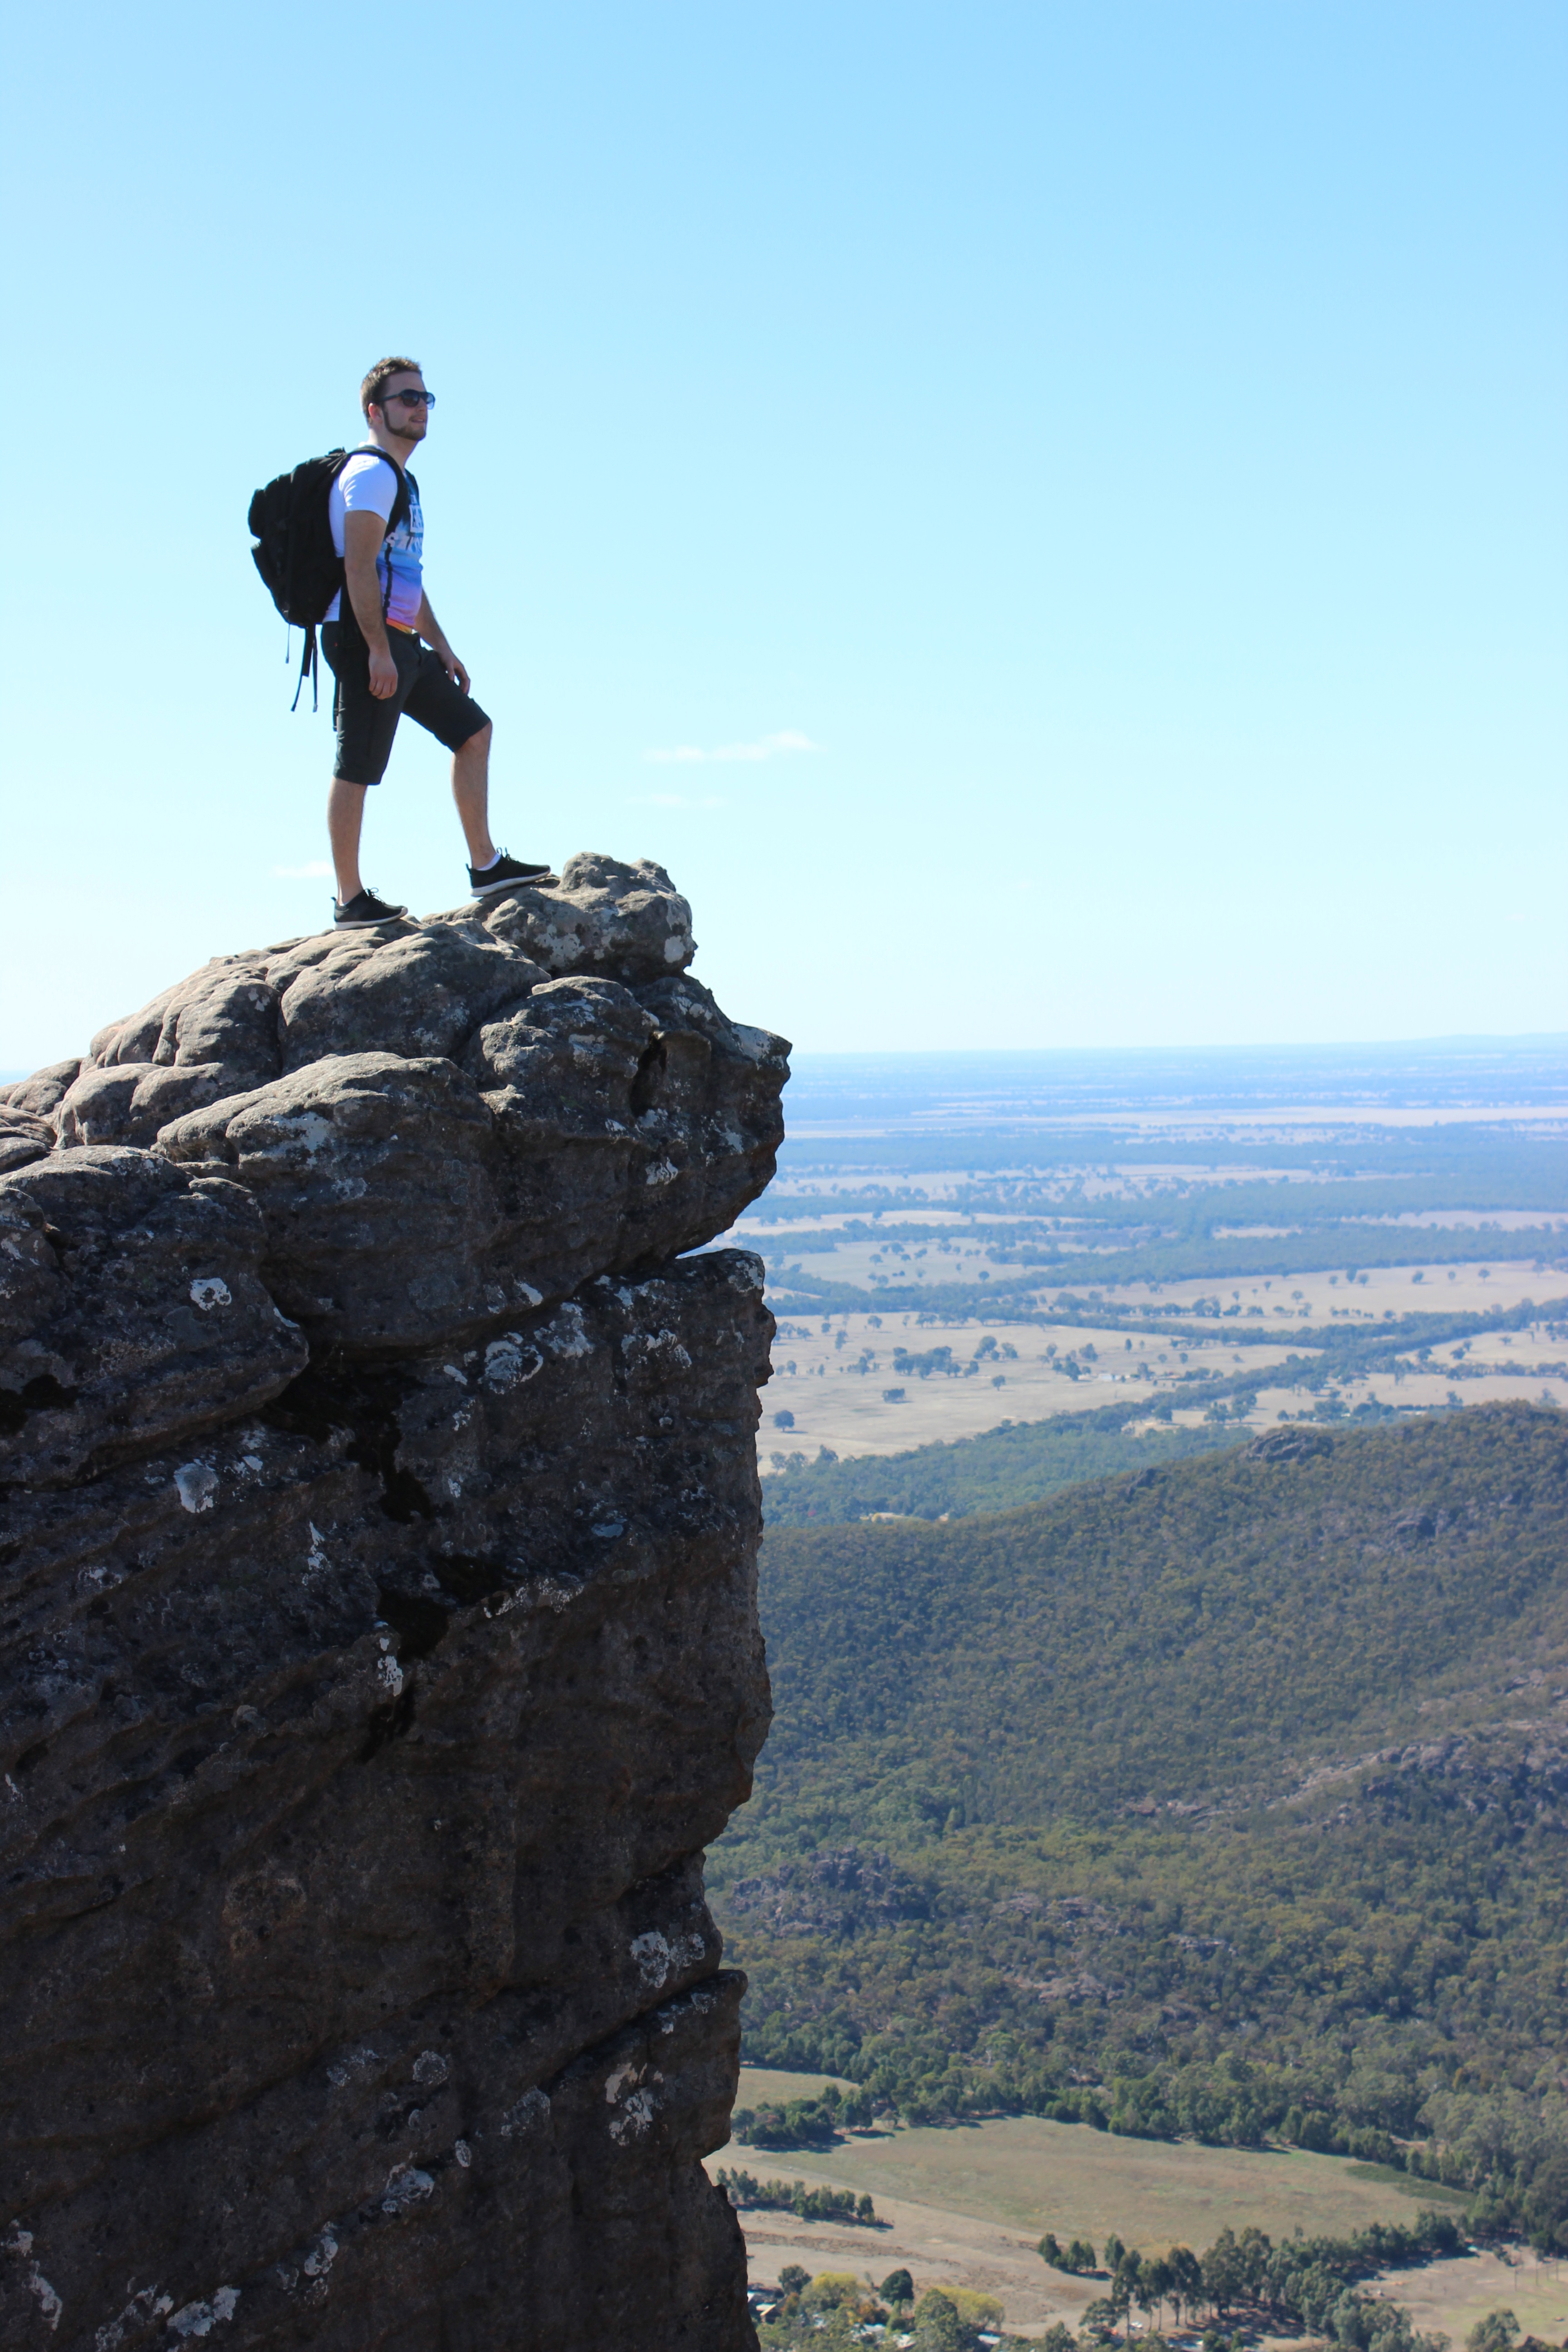
landscape, sea, nature, outdoor, rock, wilderness, walking, mountain, sky, hiking, adventure, backpack, mountain range, looking, recreation, hiker, cliff, scenic, backpacker, climbing, extreme sport, terrain, ridge, summit, mountaineering, edge, geology, sports, trekking, outdoor recreation, mountainous landforms